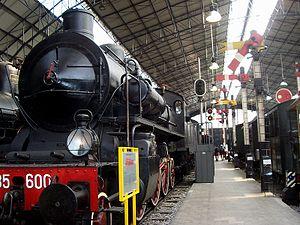
La série de locomotives italiennes Gruppo 685 des Ferrovie dello Stato numéros 1 à 391 sont des locomotives à vapeur mises en service à partir de 1912 et qui le resteront jusqu'à la fin des années 1950, date à laquelle plus de 85 % du réseau italien était électrifié.